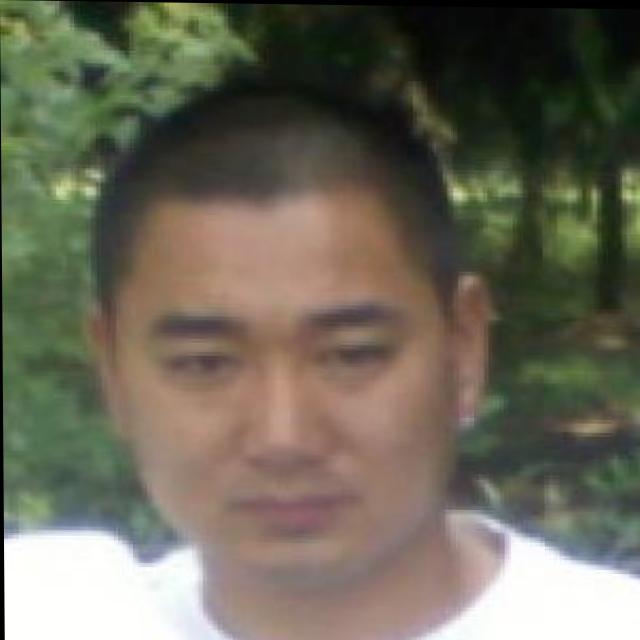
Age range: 21-44